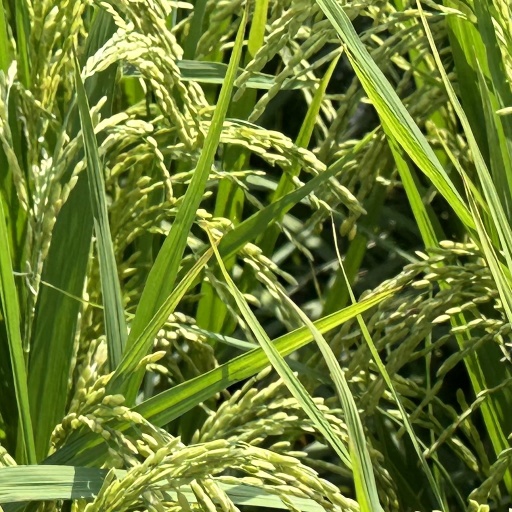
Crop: rice